Barry Goudreau

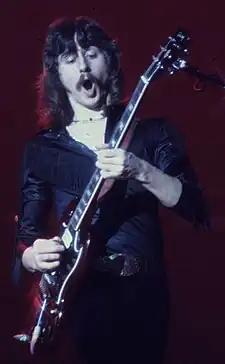
Goudreau performing 1970s

Barry Goudreau (born November 29, 1951) is an American musician. He was one of two original guitarists for the rock band Boston alongside founder Tom Scholz; both Scholz and Goudreau shared lead and rhythm guitar parts.